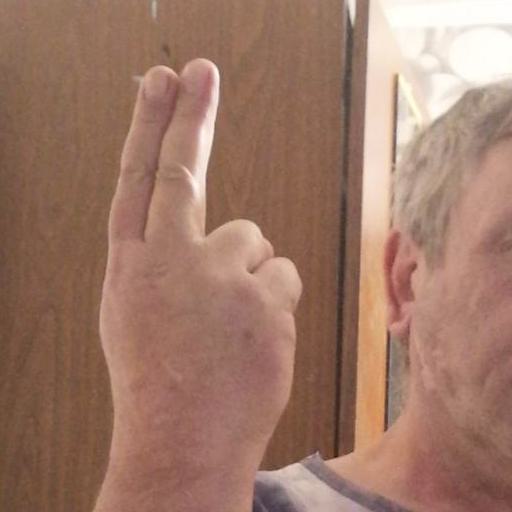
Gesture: two_up_inverted